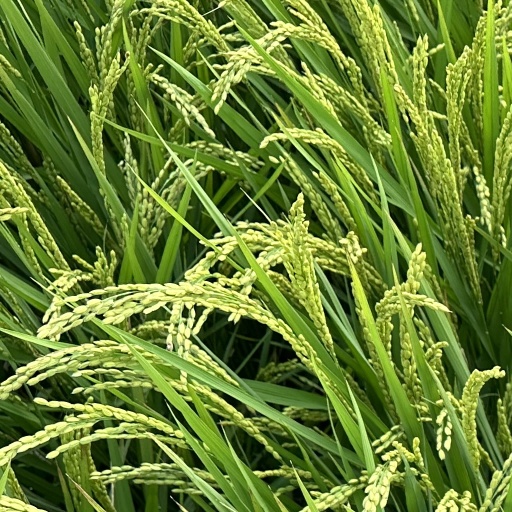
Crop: rice